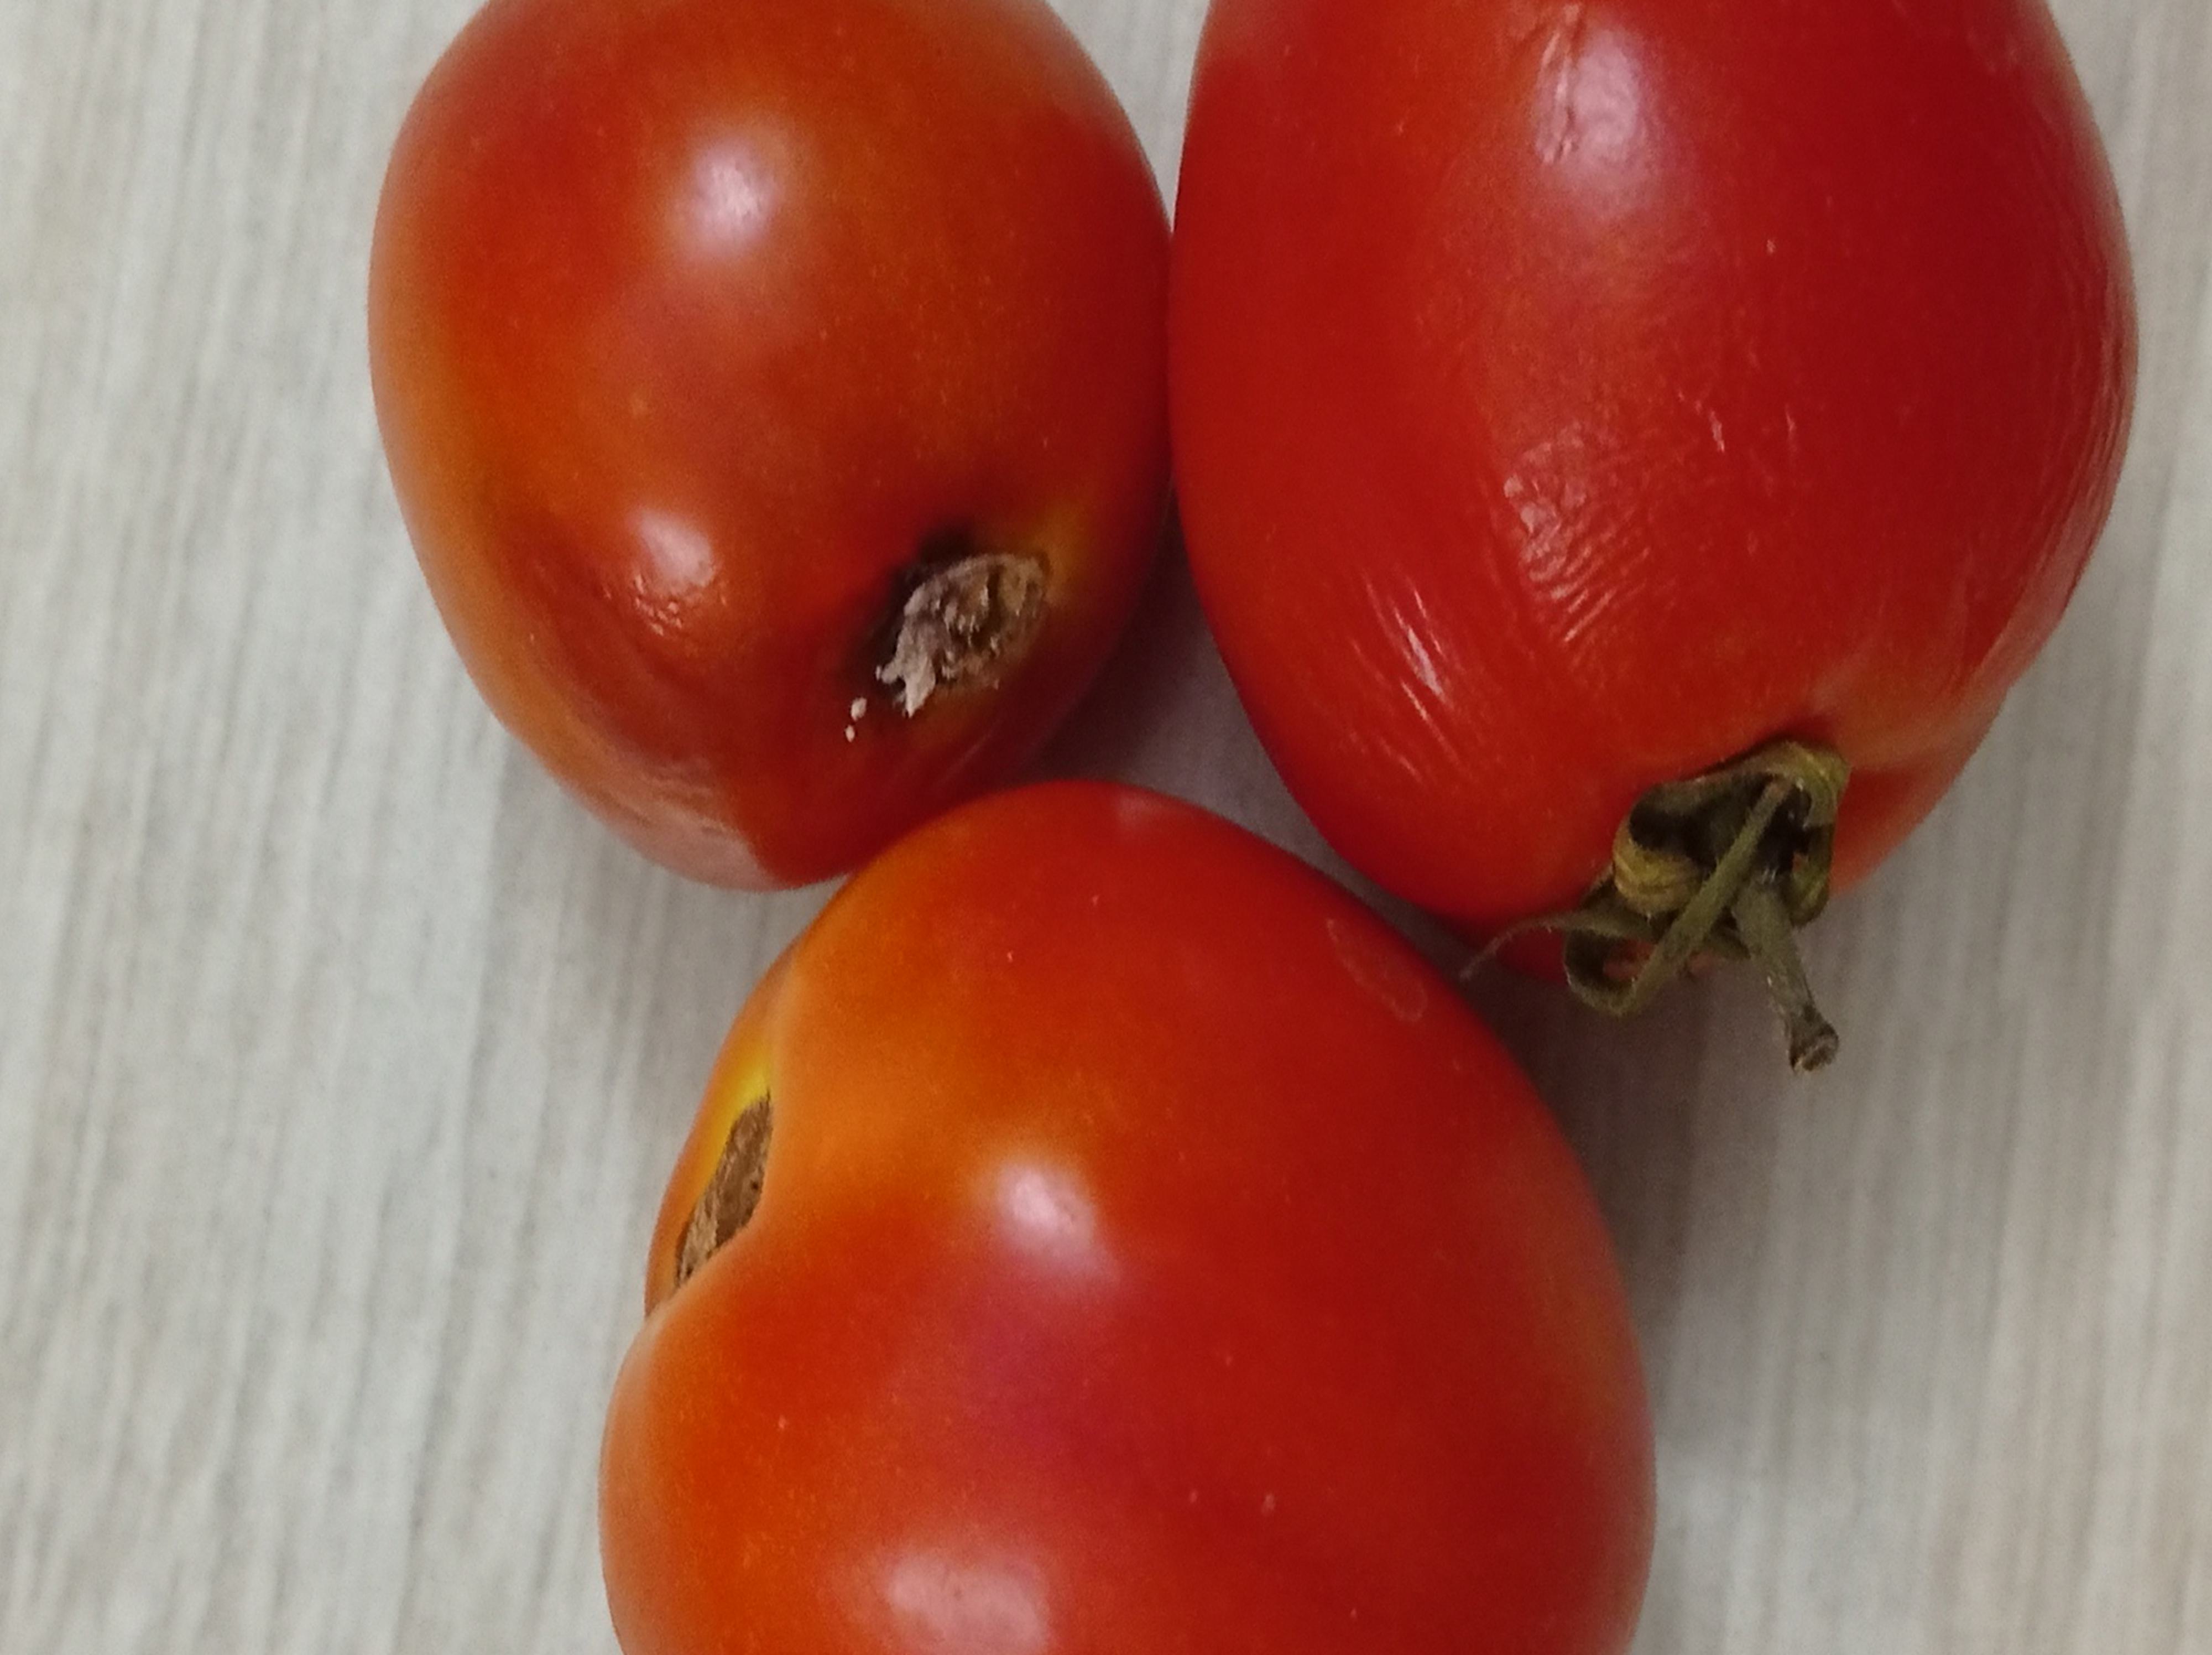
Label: Fresh